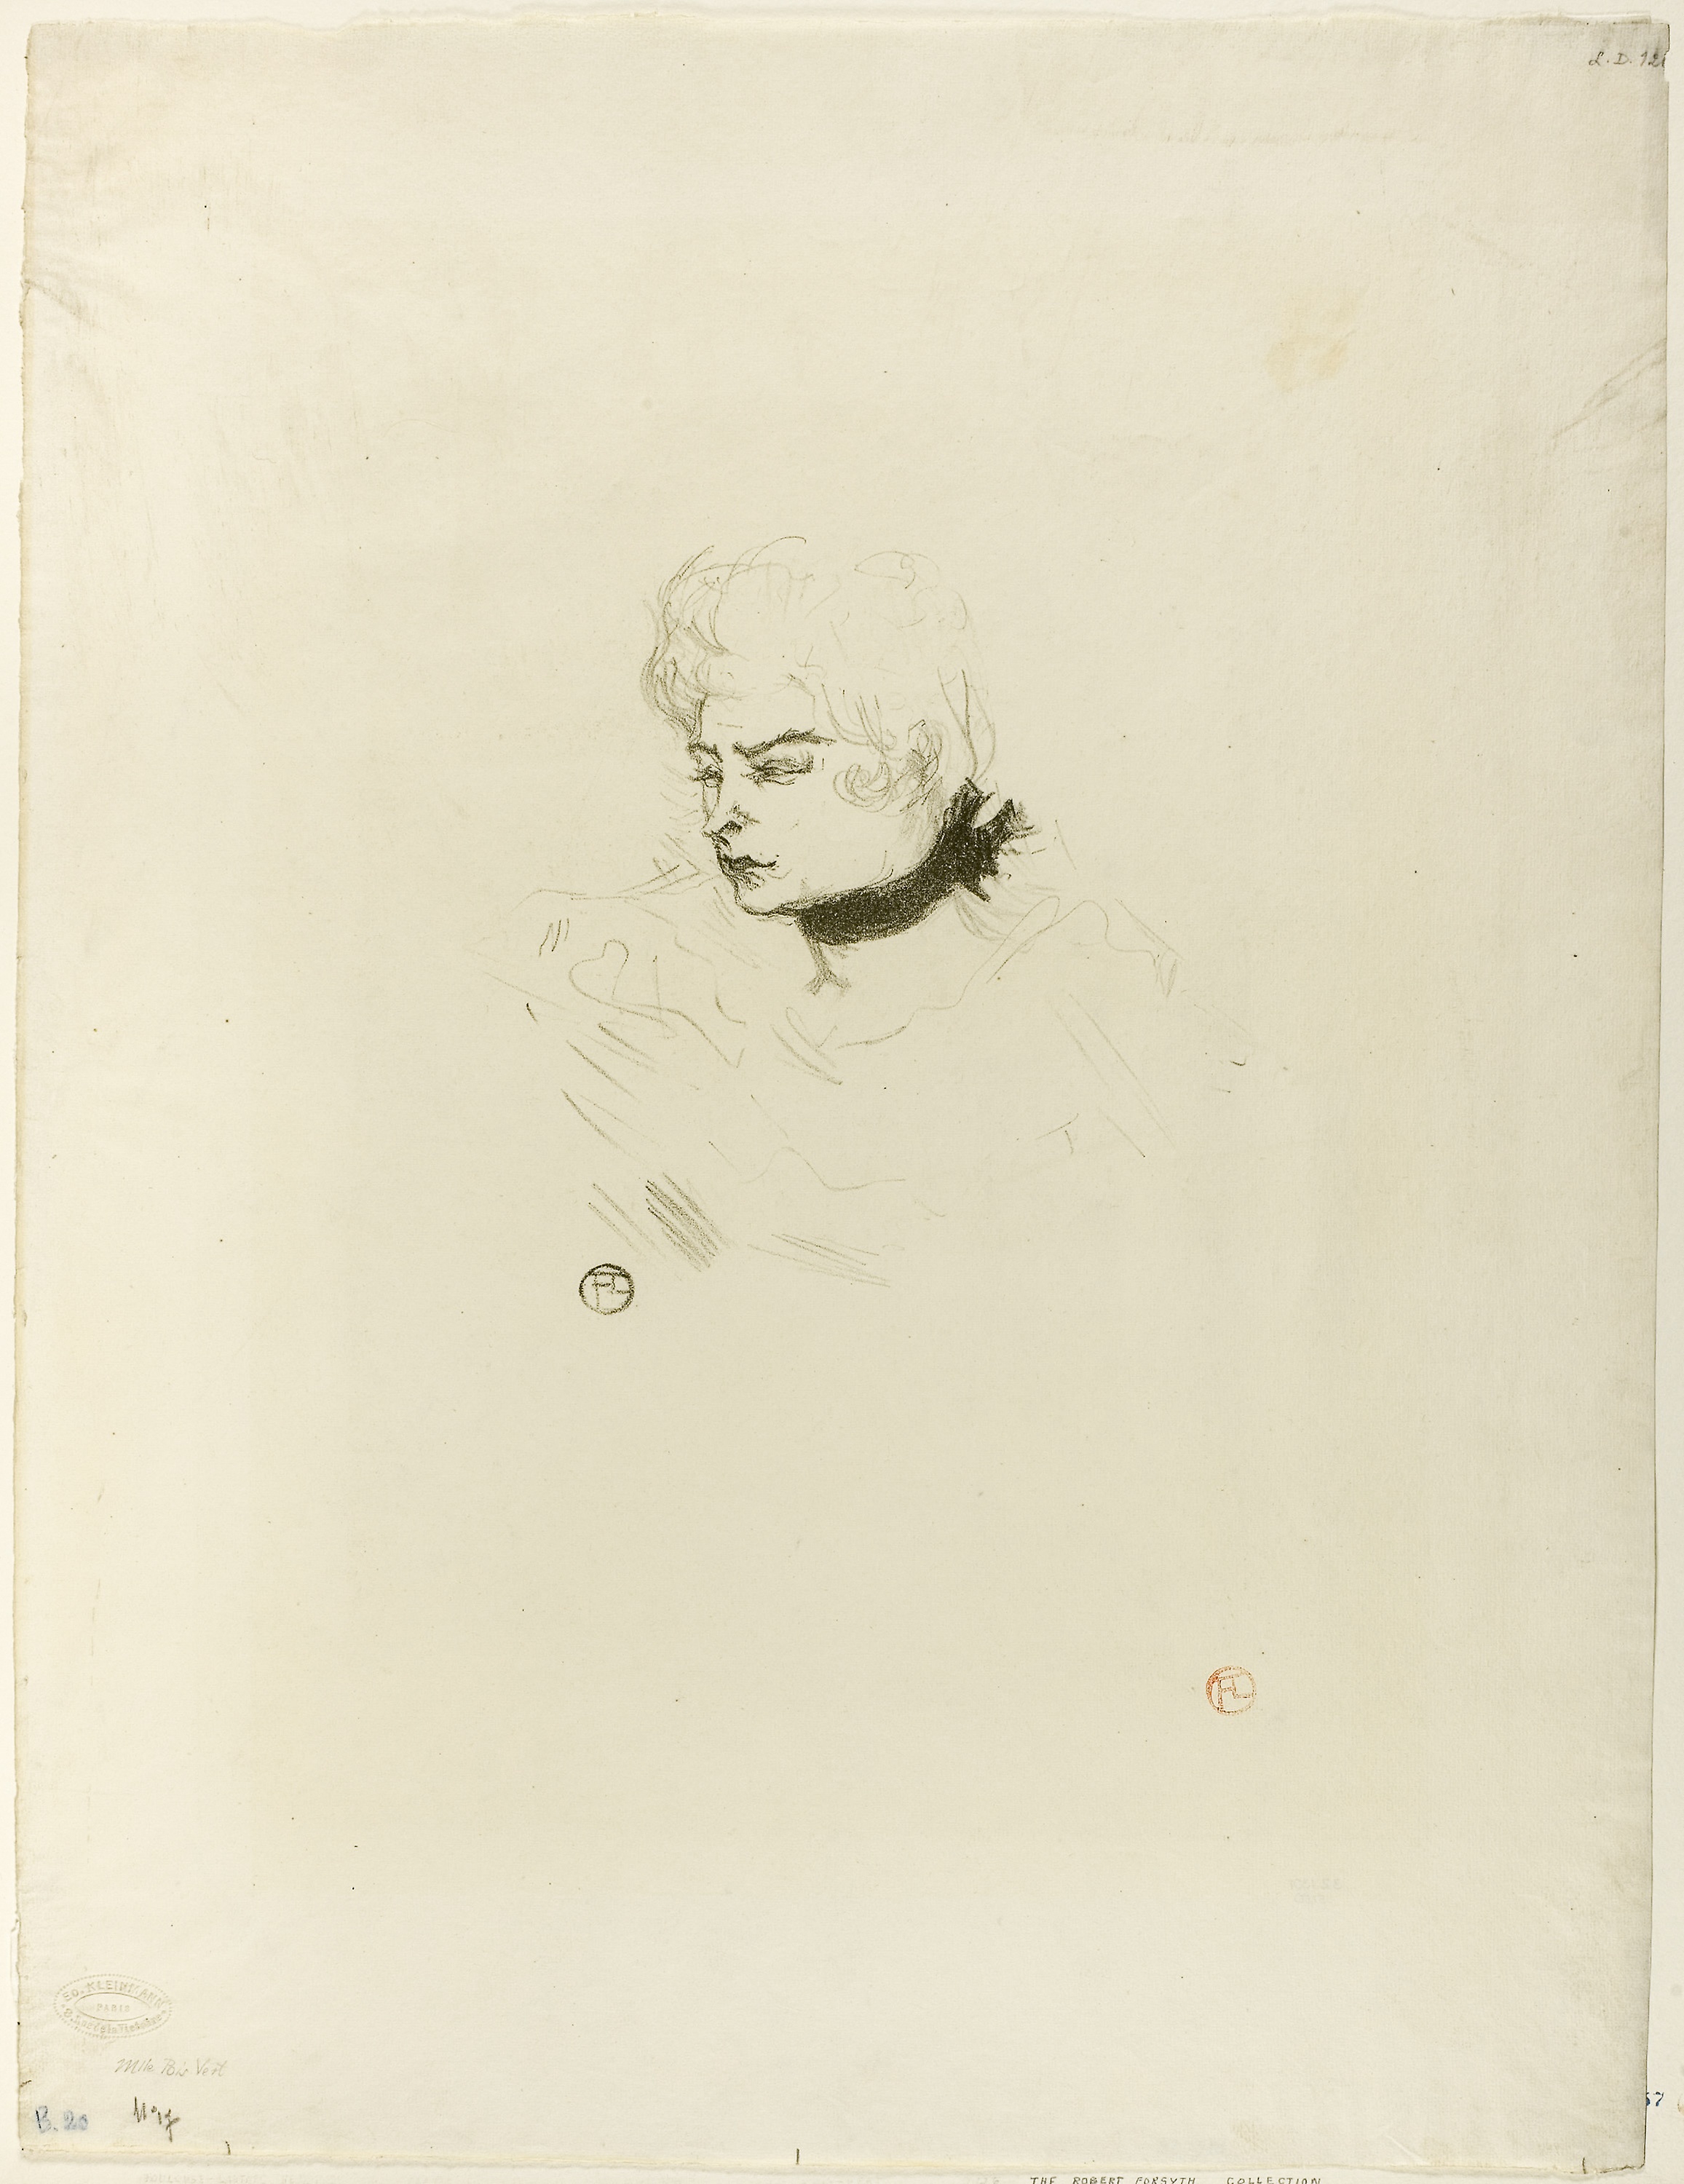
drawing, portrait, artwork, art, paper, sketch, illustration